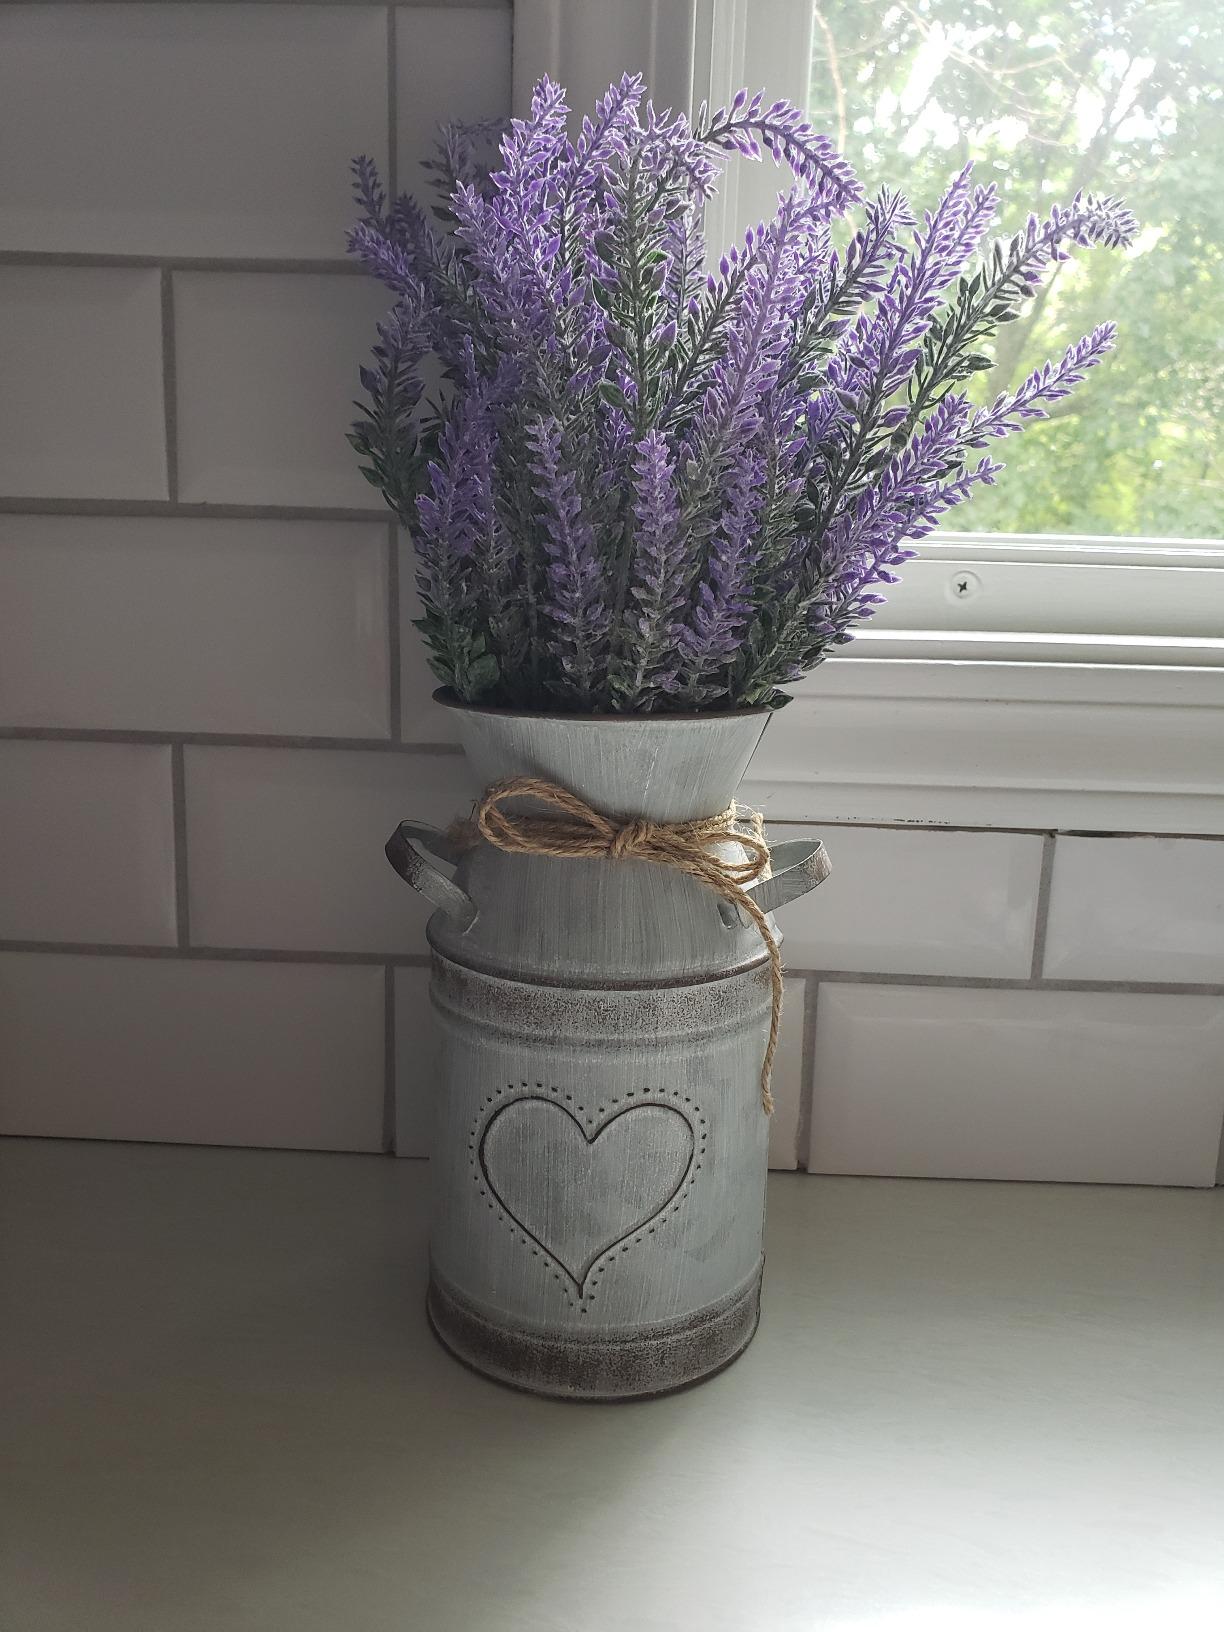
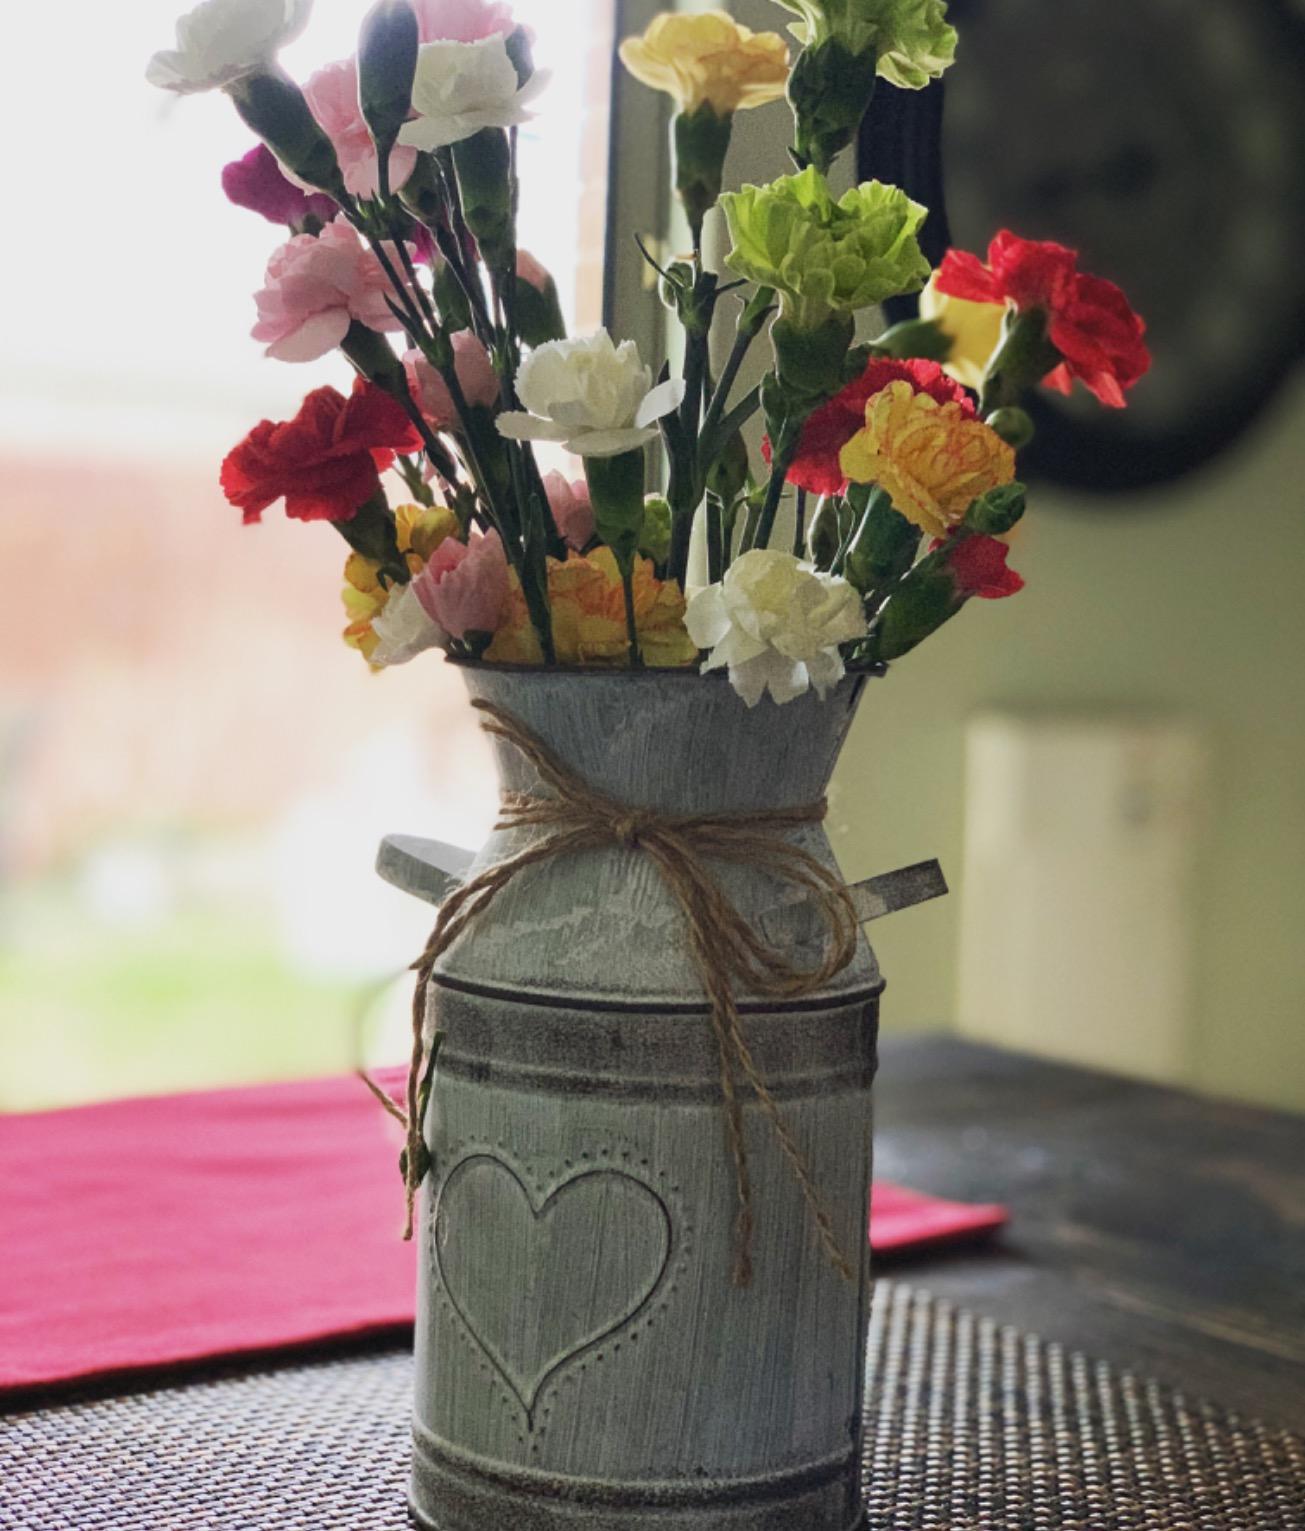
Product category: vase
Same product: yes